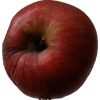
Label: Apple 17